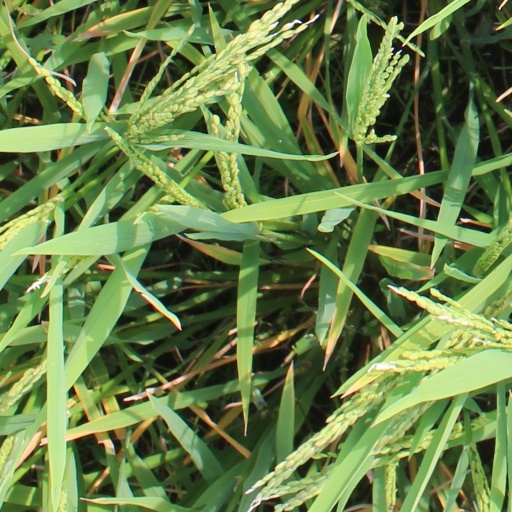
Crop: rice